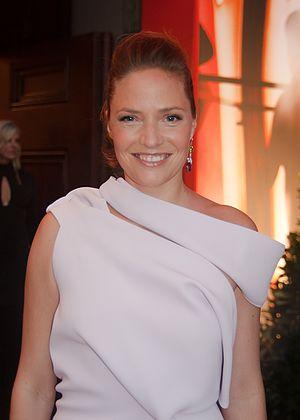
Patricia Aulitzky, née le 7 juillet 1979 à Salzbourg, est une actrice autrichienne.